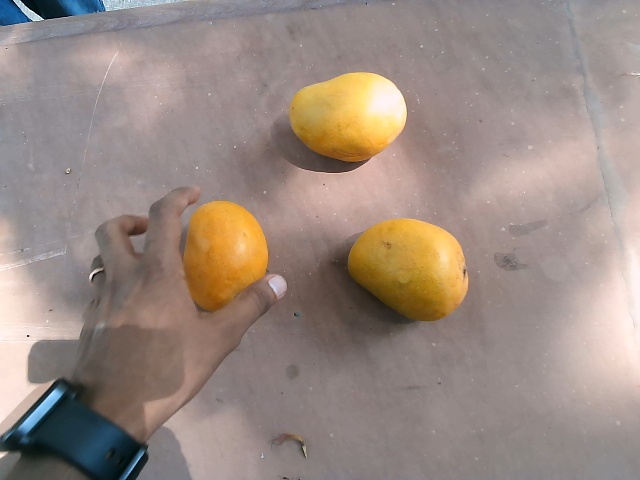
Label: Ripe_Mango